2005–06 NBL season

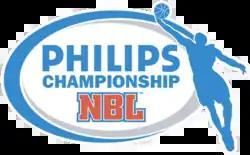

The 2005–06 NBL season was the 28th season of competition since its establishment in 1979. A total of 11 teams contested the league.